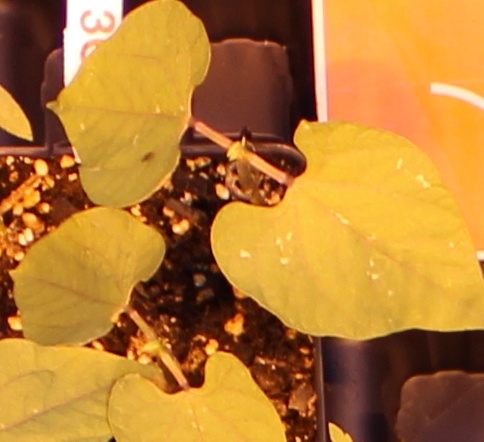
Label: Blackbean